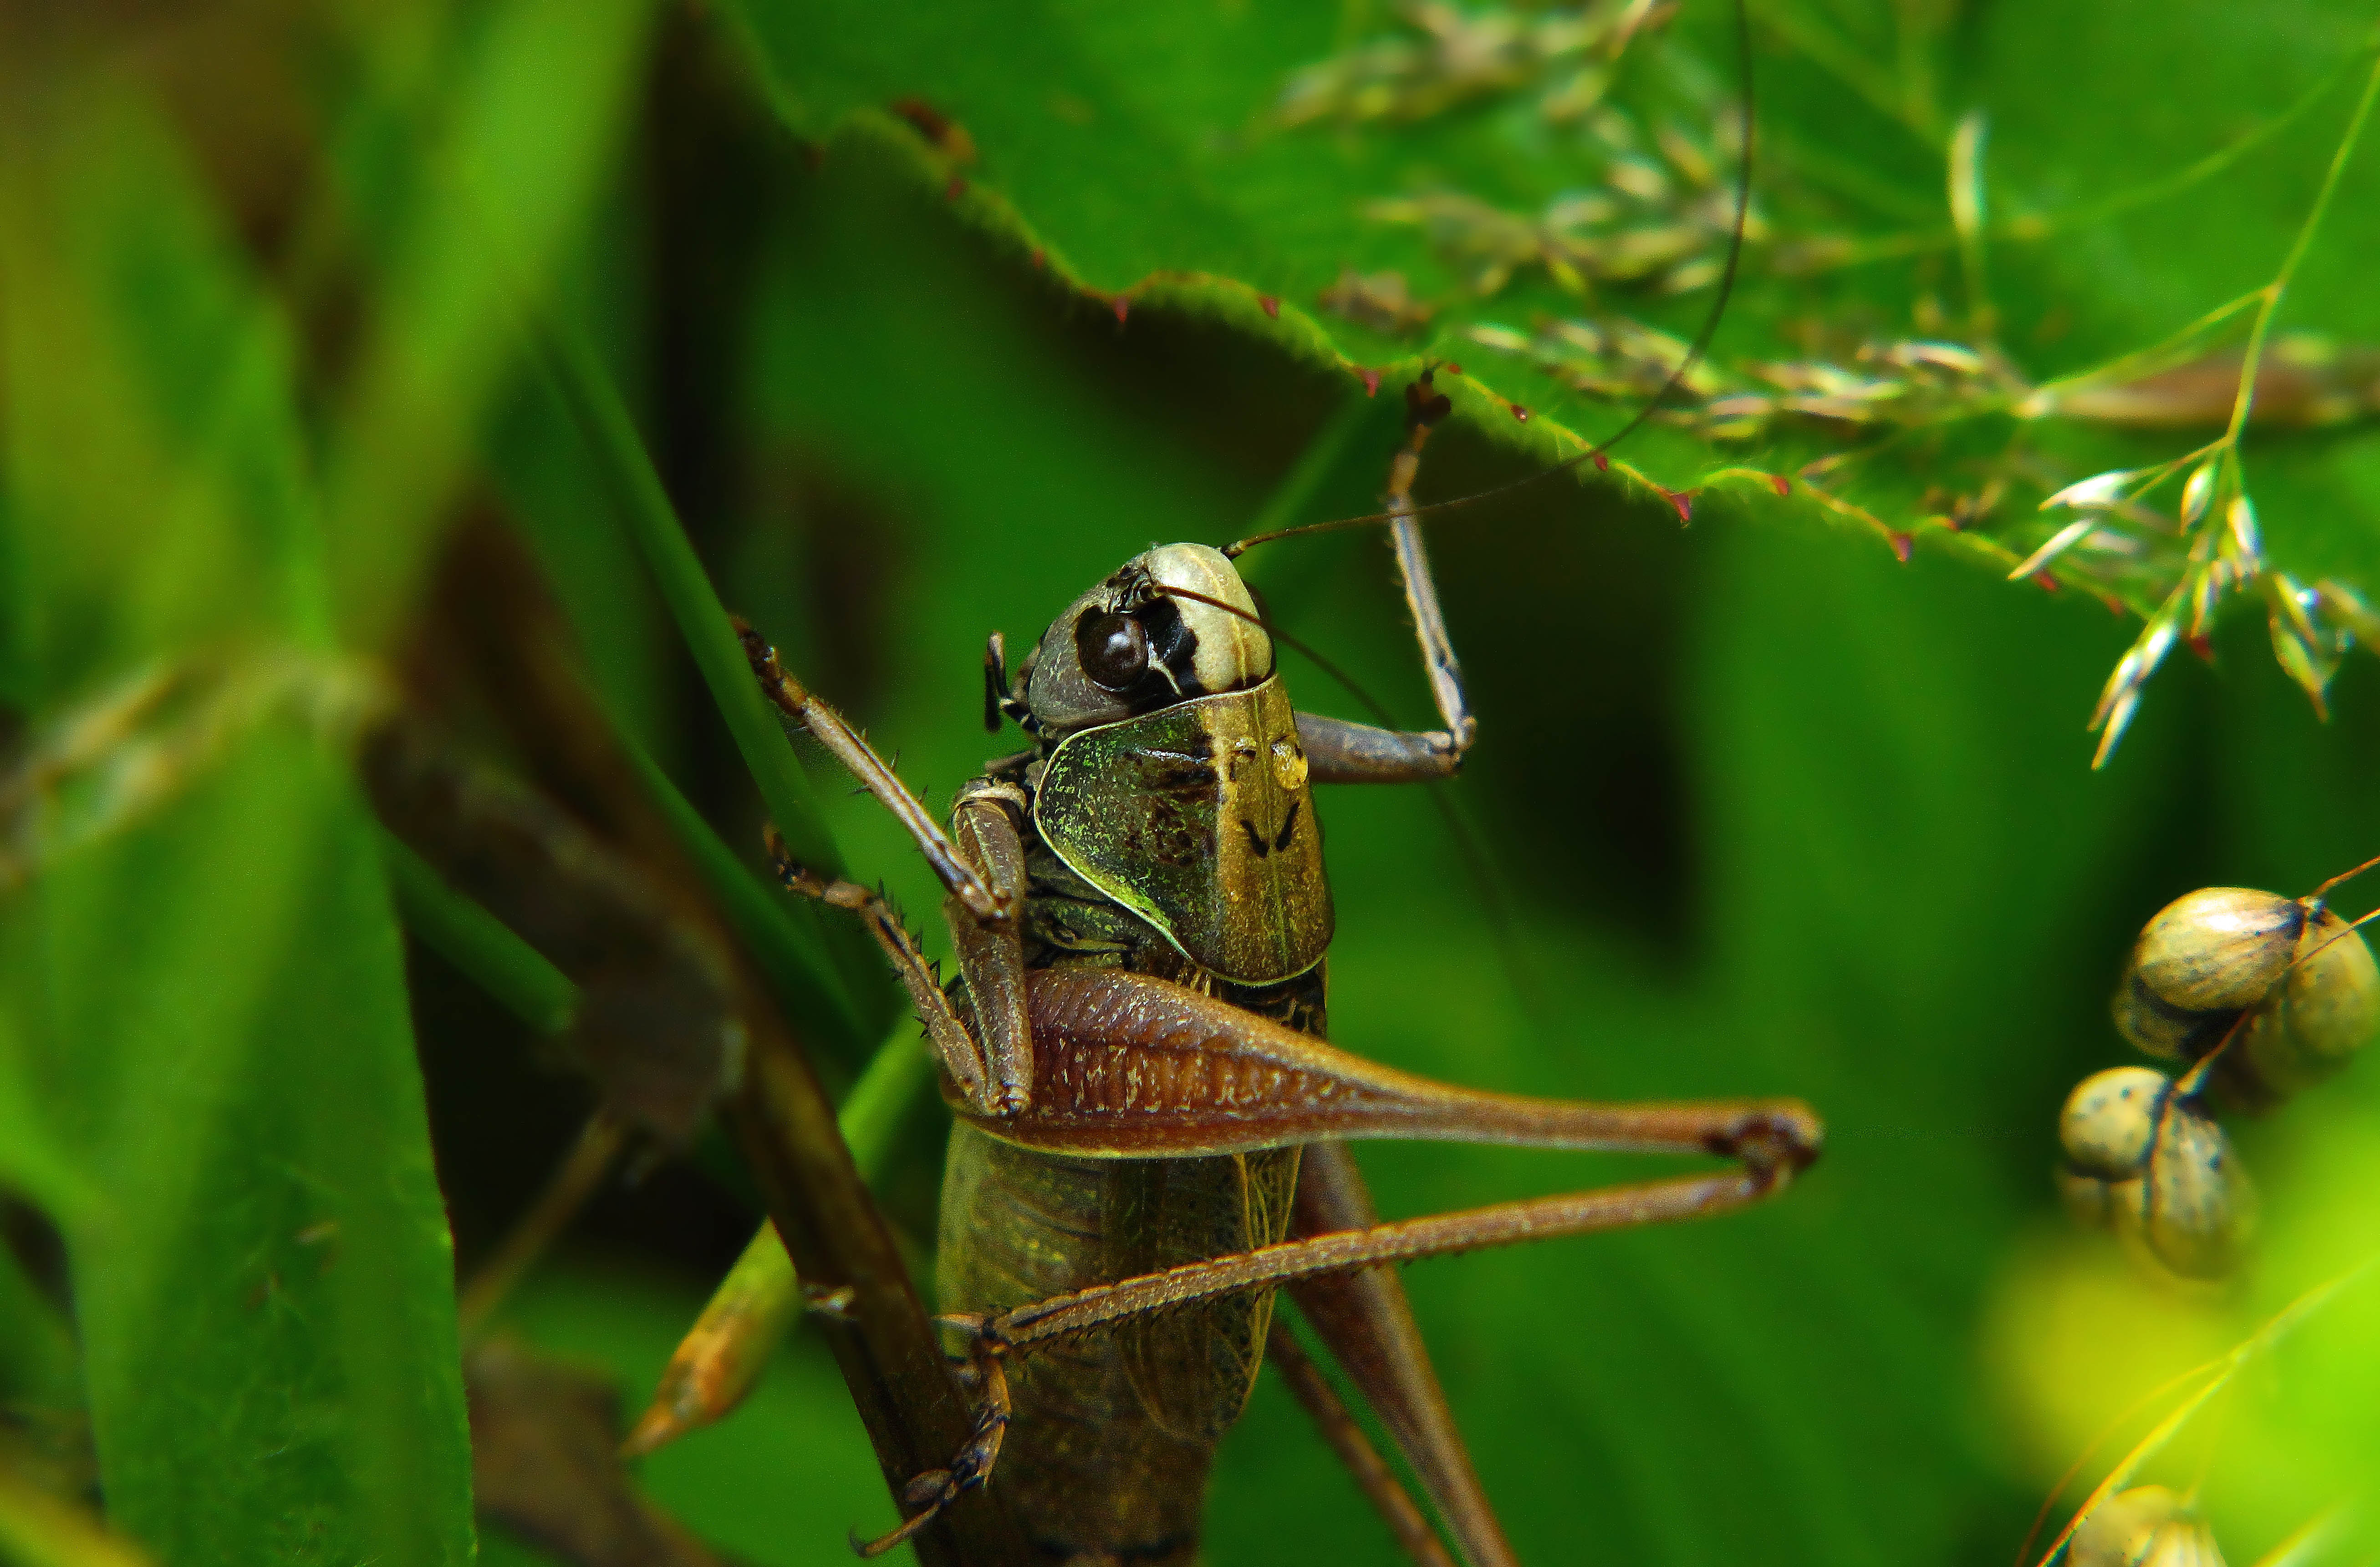
nature, photography, photo, wildlife, green, insect, macro, fauna, invertebrate, close up, animals, naturaleza, a77, grasshopper, locust, g, ggl1, gaby1, xovesphoto, animales, gphoto, gabrielcorua, xelodegalicia, sonya77v, sonyslta77v, macro photography, arthropod, cricket like insect